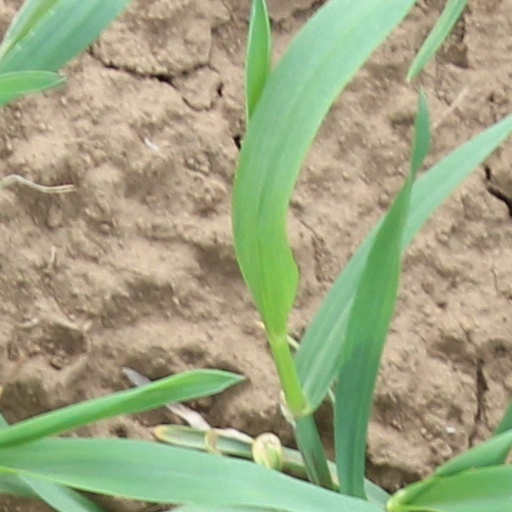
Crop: wheat